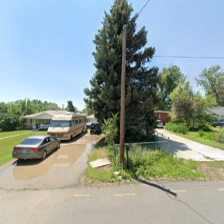
Label: streetView